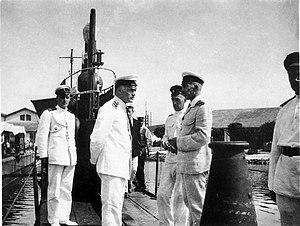
Mikhaïl Alexandrovitch Kedrov, 13 septembre 1878 — 29 octobre 1945 à Paris, est un vice-amiral de la marine russe, commandant de la flotte de la mer noire des Forces Armées du Sud de la Russie lors de la guerre civile russe.
Mikhaïl Andreïevitch Behrens, né le 16 janvier 1879 à Koutaïssi en Géorgie, décédé le 20 janvier 1943 en Tunisie, fut kontr-admiral de la Marine impériale de Russie. Il prit part à la Guerre russo-japonaise de 1904-1905, à la Première Guerre mondiale. En 1920, il intégra les Forces Armées du Sud de la Russie du général Piotr Nikolaïevitch Wrangel.